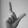
ASL letter: L